Robin Yount

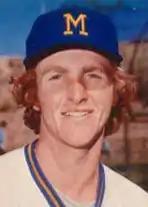
Yount with the Brewers,

Yount led the American League with 210 hits in 1982. The 1982 AL East race was tied on the final day of the season, with the race coming down to a winner-take-all game between the Brewers and the Baltimore Orioles. With the title on the line, Yount hit home runs in each of his first two at-bats against Orioles starter Jim Palmer. Yount finished with a four-hit game, as the Brewers won 10-2. In addition to his only 200-hit season, he registered career highs with 29 home runs, 114 RBI, and a .331 batting average (.001 behind the league leader, Willie Wilson). Yount finished with a .578 slugging percentage and .957 OPS on his way to gaining 367 total bases – leading the major leagues in all three categories. His slugging percentage was the second highest ever by a shortstop, and his 129 runs set the record for that position.